Neuromyelitis optica spectrum disorder

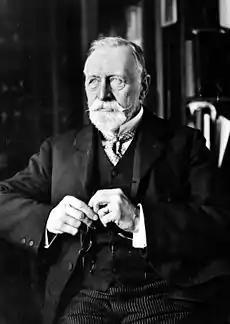
Sir Thomas Clifford Allbutt

First reports on an association of spinal cord with optic nerve disorders date back to the late 18th and early 19th century. However, only an 1870 report by Sir Thomas Clifford Allbutt created sustained interest on the part of neurologists and ophthalmologists in this rare syndrome. In 1894, Eugène Devic and his PhD student Fernand Gault described 16 patients who had lost vision in one or both eyes and within weeks developed severe spastic weakness of the limbs, loss of sensation, and often of bladder control. They recognized these symptoms were the result of inflammation of the optic nerve and spinal cord, respectively.